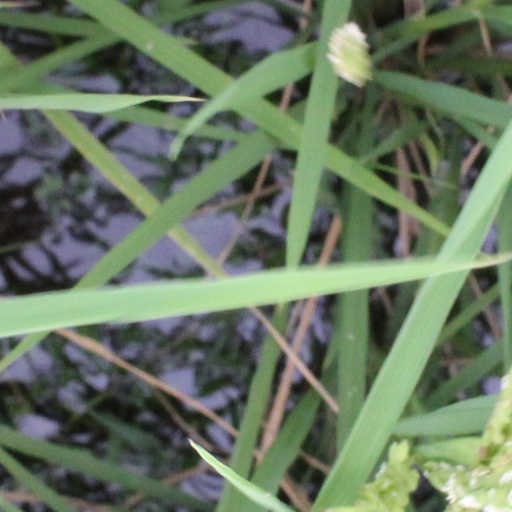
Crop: rice